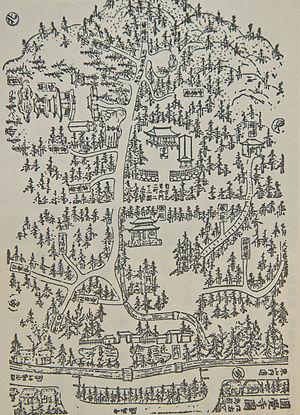
Le Shinpen Kamakurashi est un recueil de données topographiques, géographiques et démographiques de l'époque d'Edo concernant la ville de Kamakura, préfecture de Kanagawa au Japon et ses alentours. Composé de huit volumes et commandé en 1685 par Tokugawa Mitsukuni à trois vassaux, il contient par exemple des informations sur les « sept entrées de Kamakura », les « dix ponts de Kamakura » et les « dix puits de Kamakura ». Il comprend des illustrations, des cartes et des informations sur les temples, des ruines et l'étymologie des noms de lieux non pas seulement à propos de Kamakura, mais aussi sur Enoshima, Shichirigahama, Hayama et Kanazawa-ku. Le livre créé et popularise beaucoup de ces noms « numérotés », repris par de nombreux guides touristiques suivants et qui deviennent une partie de l'image de Kamakura. Chaque volume indique une journée de marche et se présente comme un véritable guide touristique pratique. Cet ouvrage constitue donc une source d'information précieuse pour les historiens.